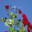
Label: rose